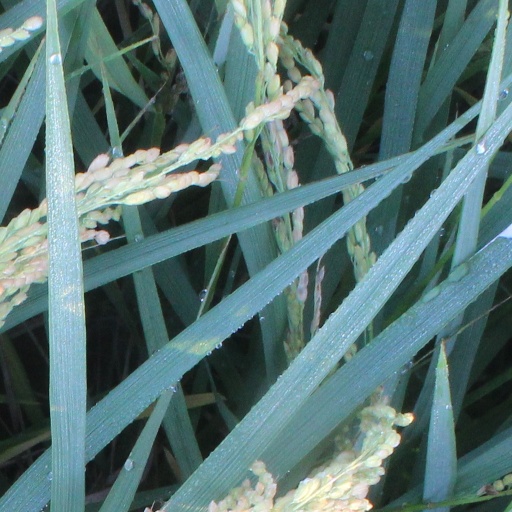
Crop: rice